President of Ireland

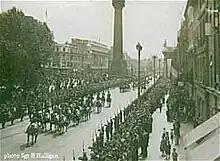
The Inauguration of Seán T. O'Kelly in 1945. The 2nd Cavalry Squadron of the Blue Hussars escort the president, who travelled in the late Queen Alexandra's landau. The Landau and the Hussars were later scrapped.

As head of state of Ireland, the president receives the highest level of protection in the state. Áras an Uachtaráin is protected by armed guards from the Garda Síochána and Defence Forces at all times, and is encircled by security fencing and intrusion detection systems. At all times the president travels with an armed security detail in Ireland and overseas, which is provided by the Special Detective Unit (SDU), an elite wing of the Irish police force. Protection is increased if there is a known threat. The presidential limousine is a Mercedes-Benz S-Class LWB. The Presidential Limousine is dark navy blue and carries the presidential standard on the left front wing and the tricolour on the right front wing. When travelling the presidential limousine is always accompanied by support cars (normally BMW 5 Series, Audi A6 and Volvo S60 driven by trained drivers from the SDU) and several Garda motorcycle outriders from the Garda Traffic Corps which form a protective convoy around the car.